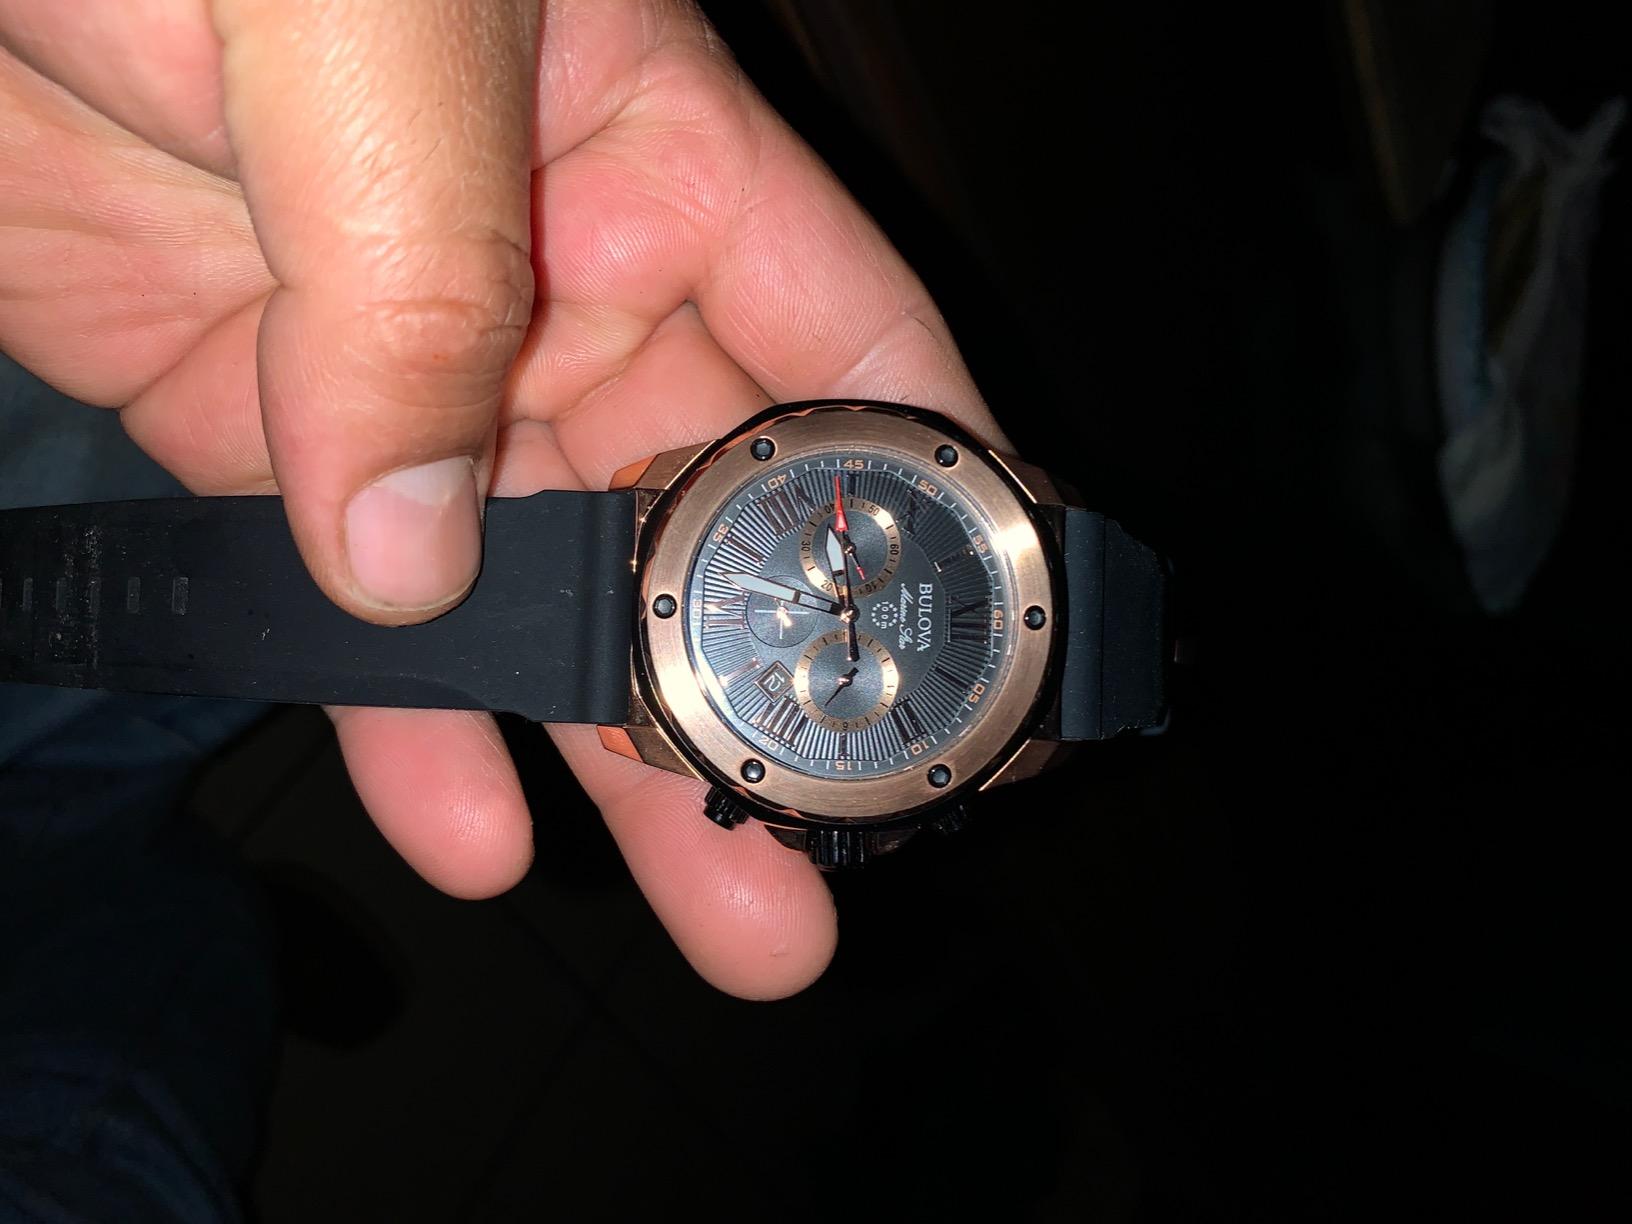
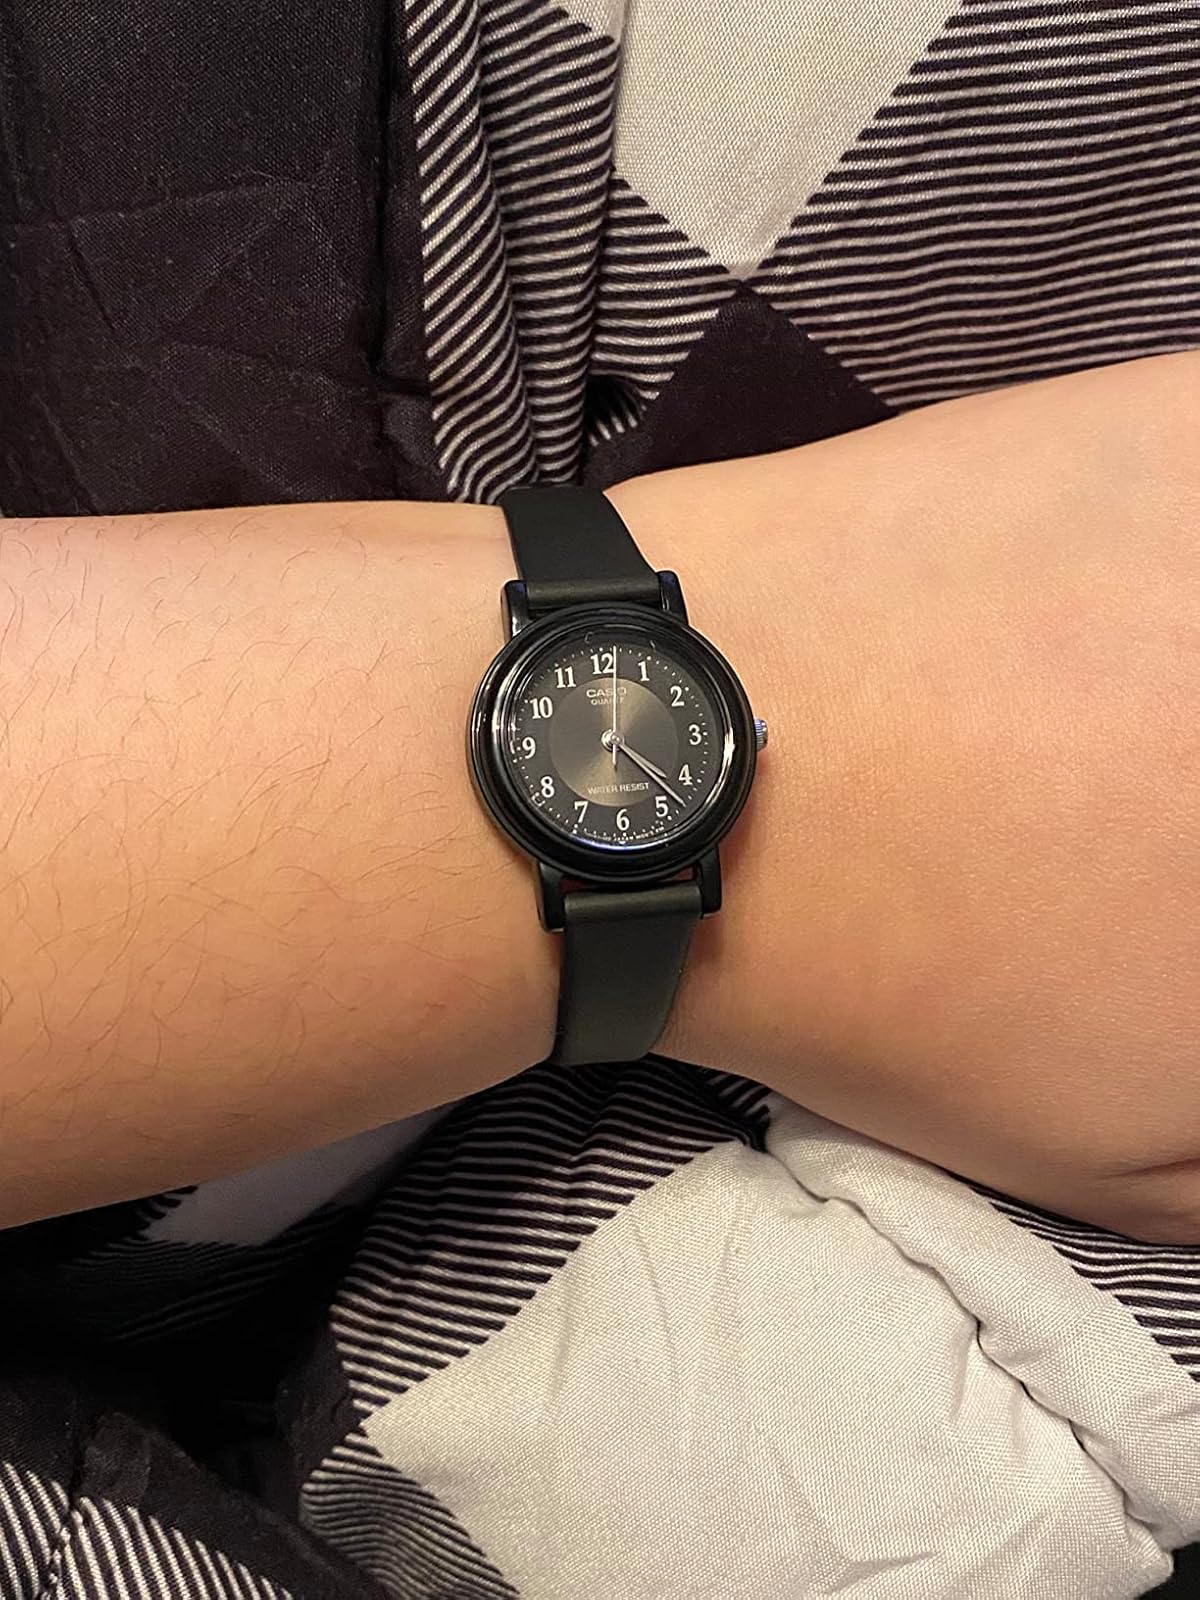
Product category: accessories_watch
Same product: no